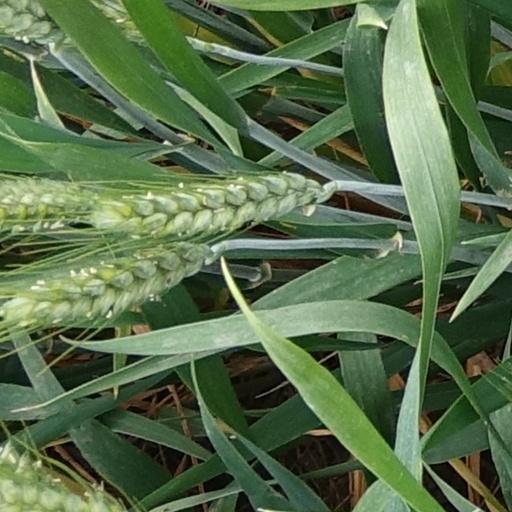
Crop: wheat